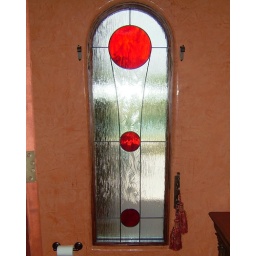
Stained and textured glass window by Sans Soucie Art Glass Studios Inc.